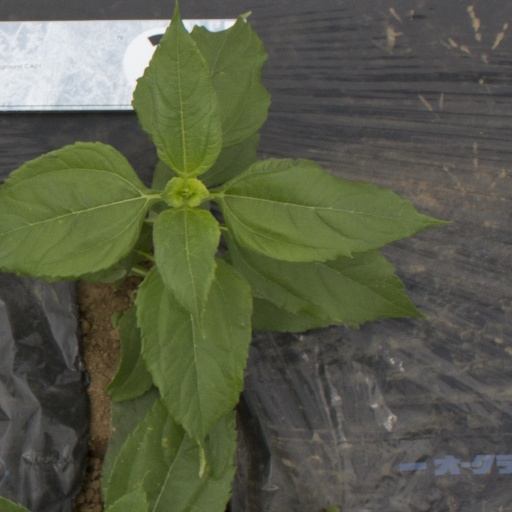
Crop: Jerusalem artichoke